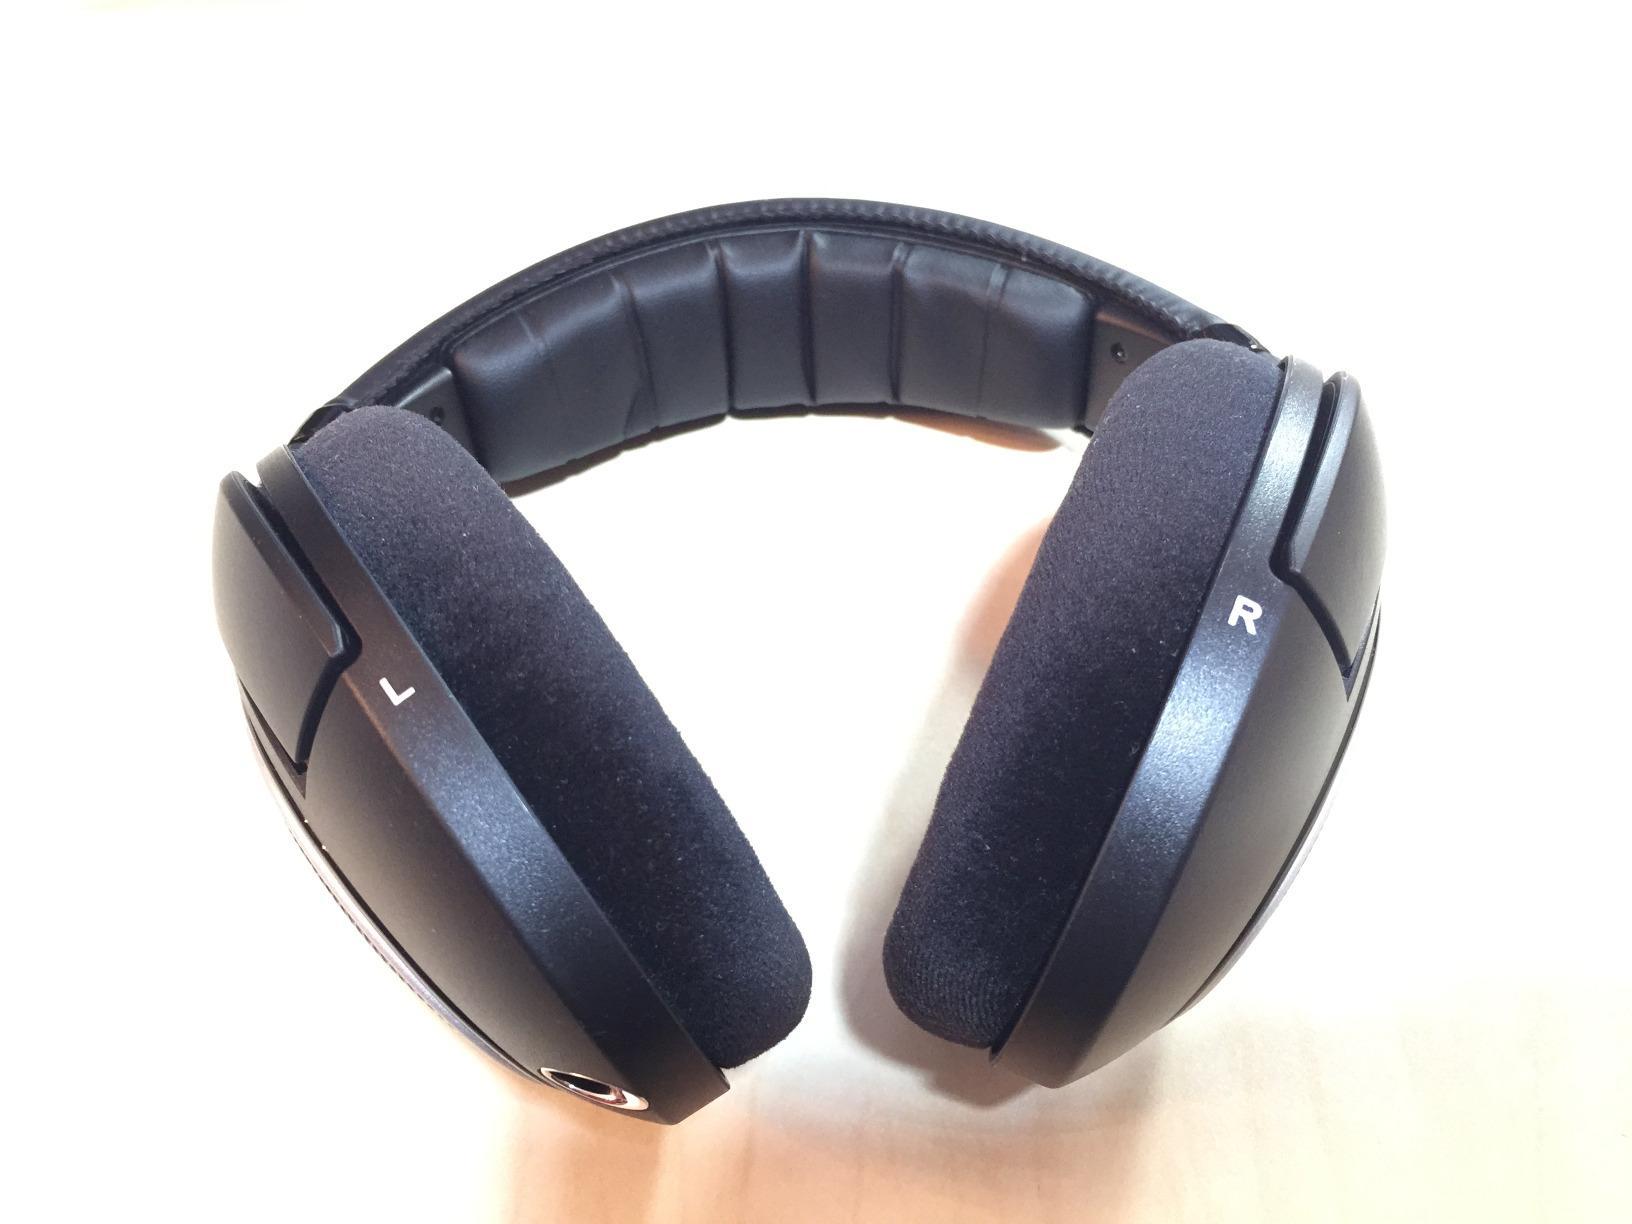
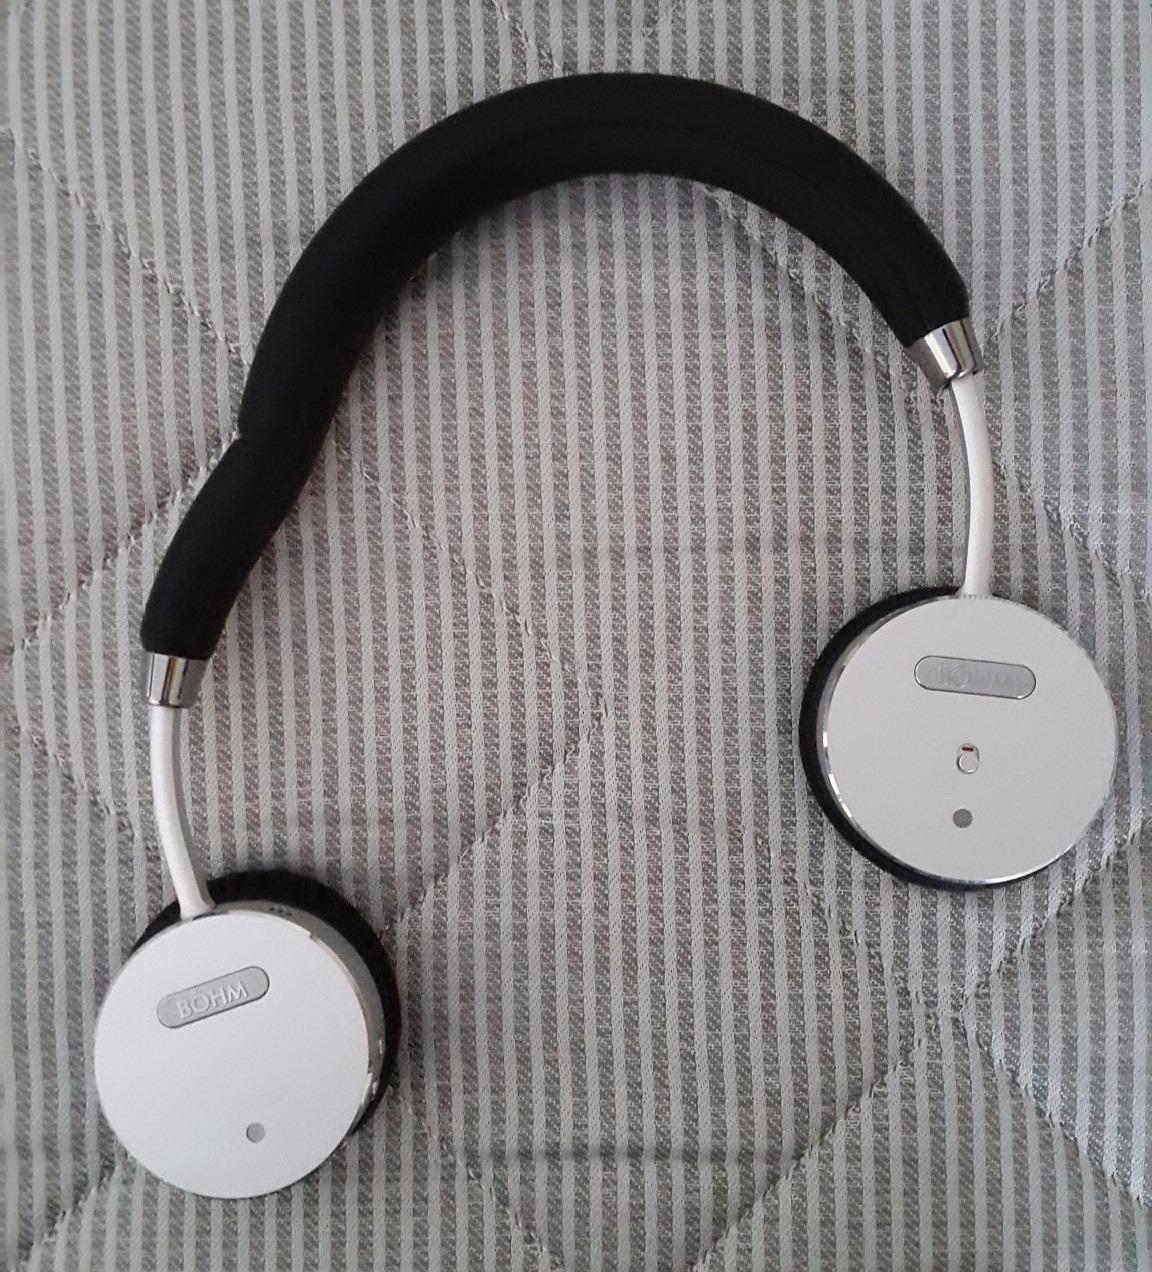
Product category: headphones
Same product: no